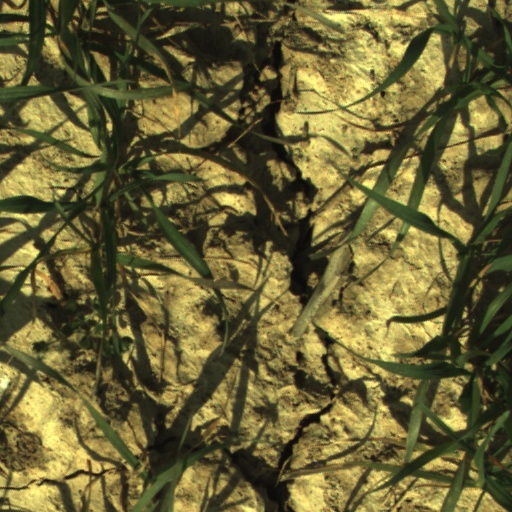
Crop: wheat